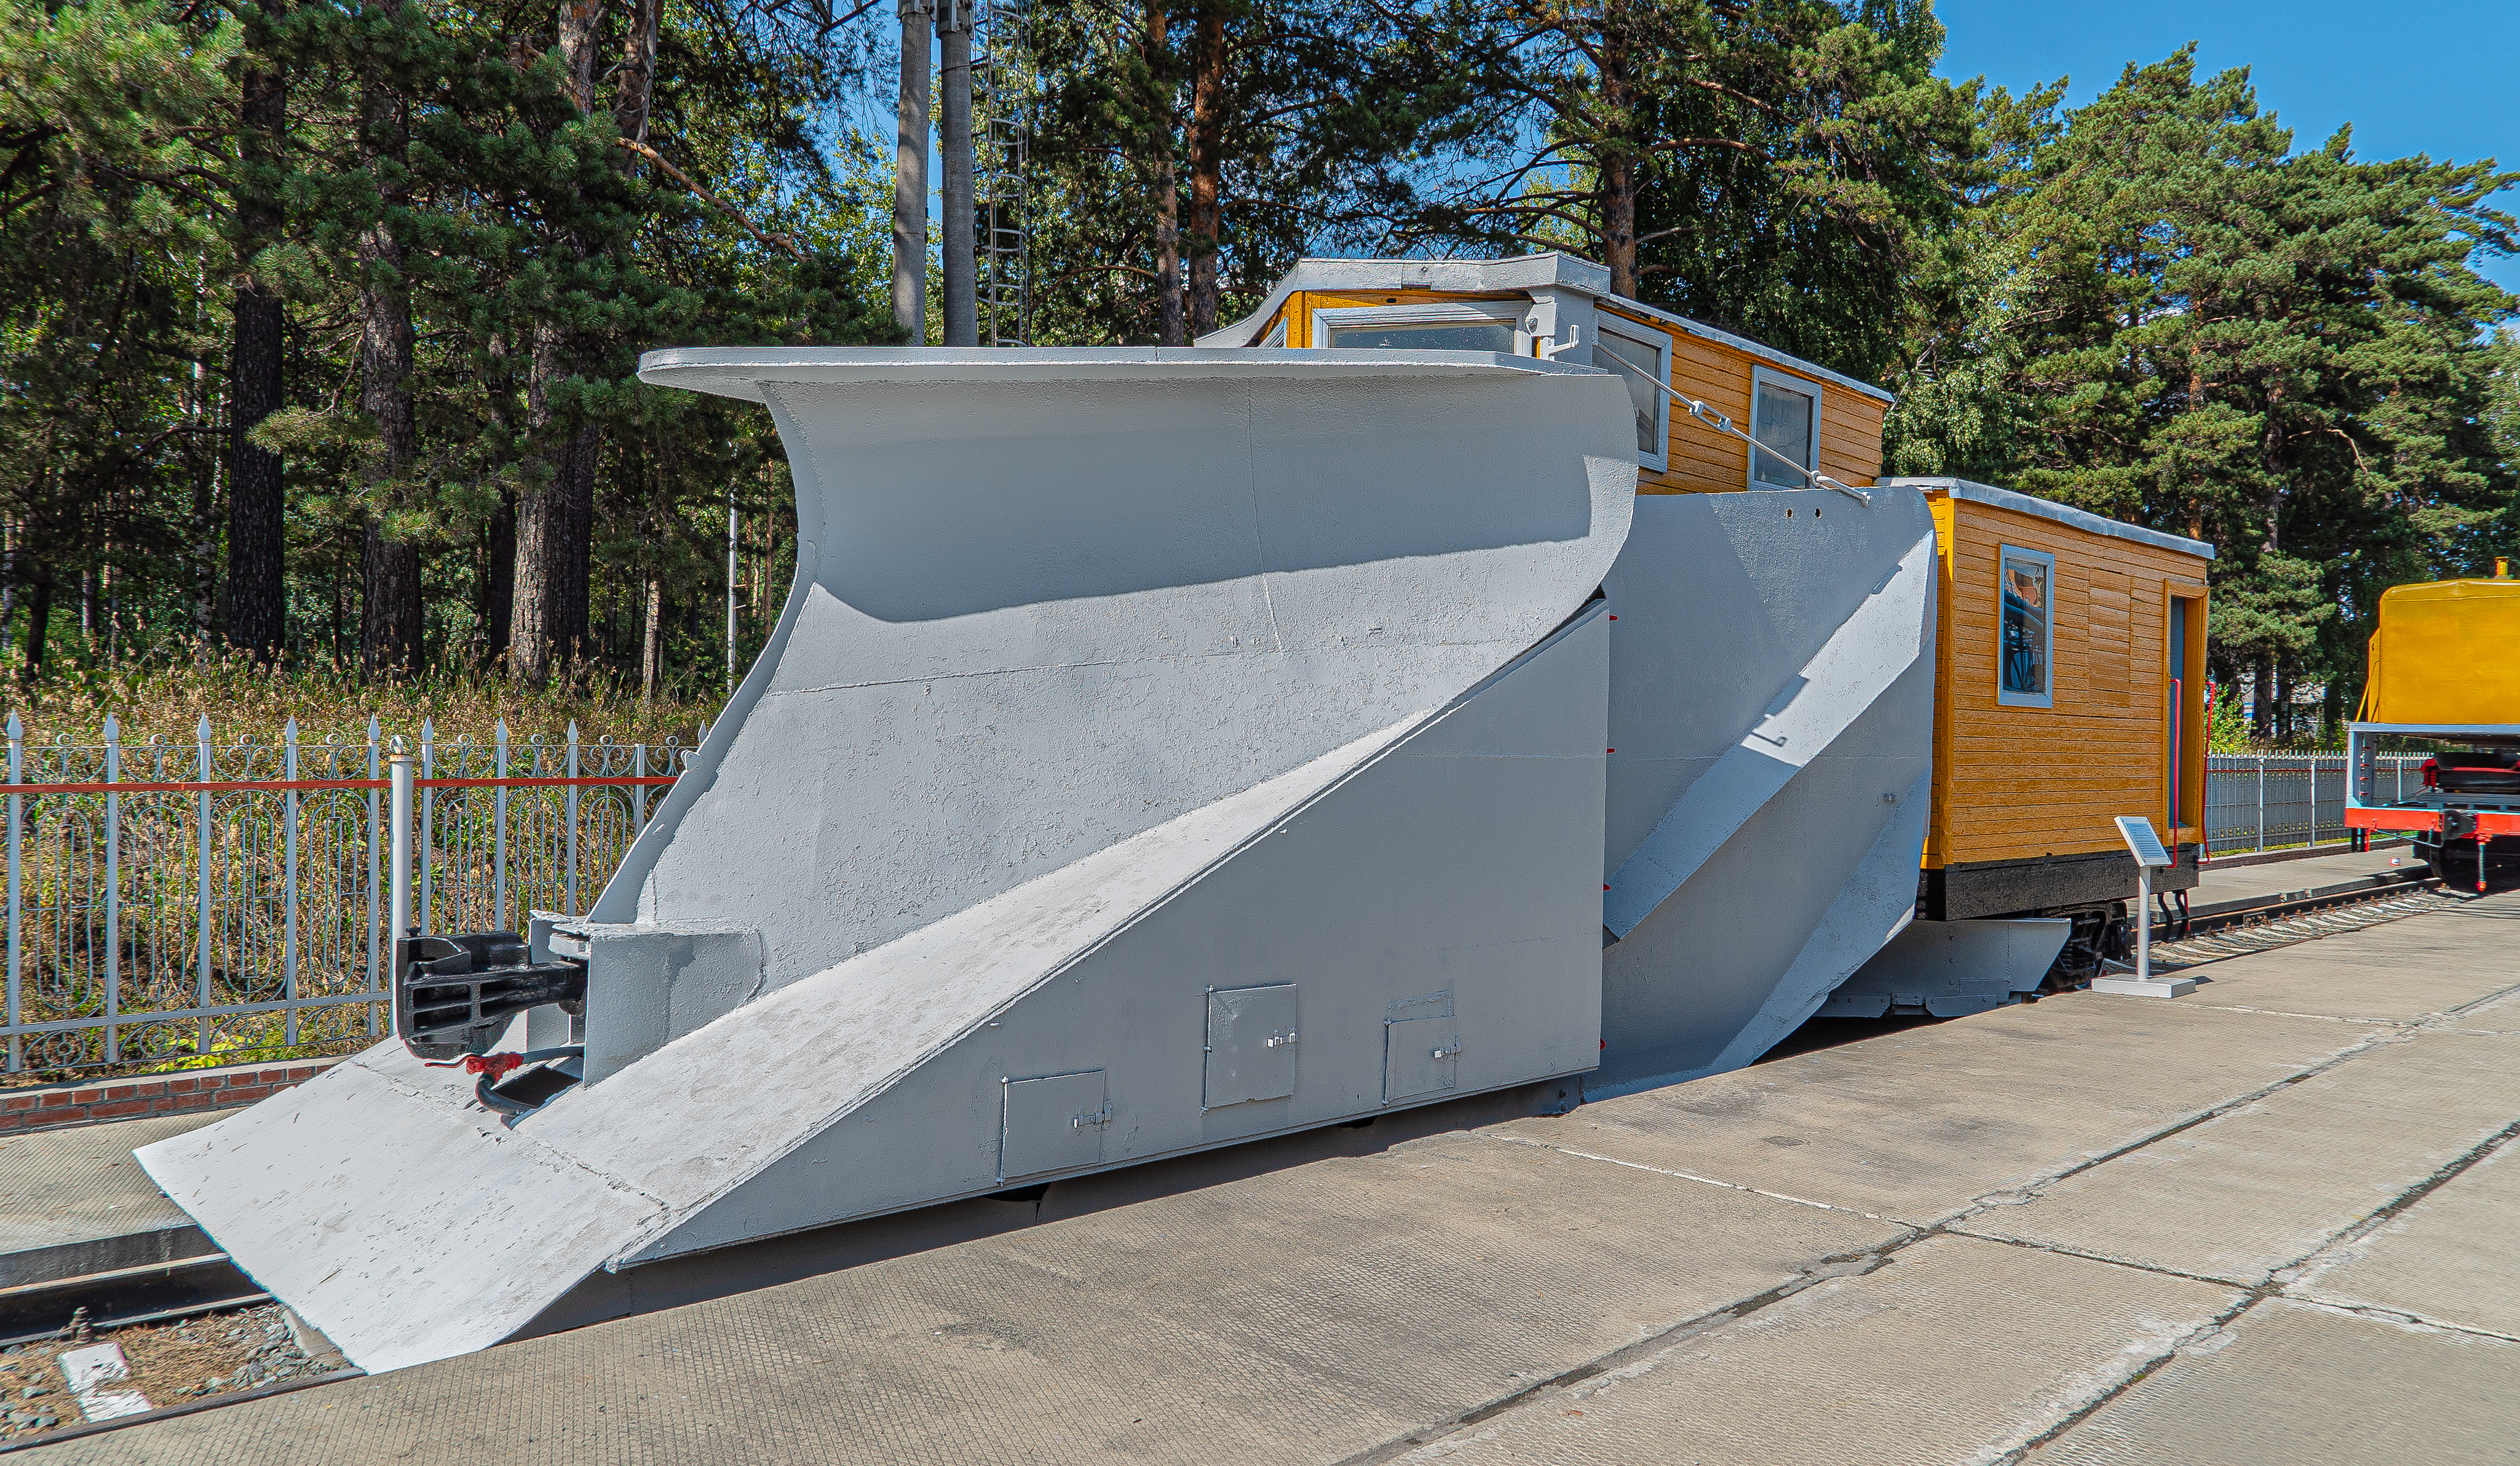
boat, train, sport venue, vehicle, architecture, skatepark, house